Javad Hamidi

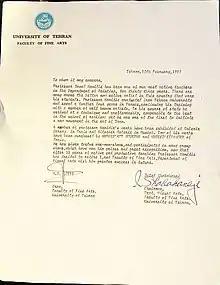
Javad Hamidi's retirement letter from the University of Tehran, dated February 1980

Javad Hamidi was born in 1918 in Hamadan, Qajar Iran. Hamidi studied in the Faculty of Fine Arts at Tehran University (now University of Tehran), and graduated in 1946; and at Beaux-Arts de Paris. His classmate was Shokouh Riazi, who studied alongside him in both Tehran and in Paris. He continued his studies under French painter André Lhote.